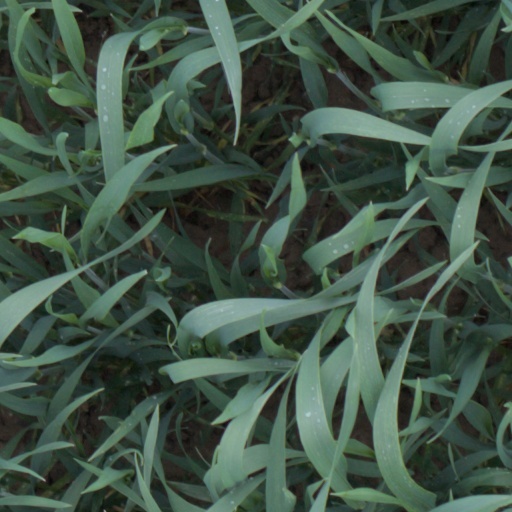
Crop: wheat